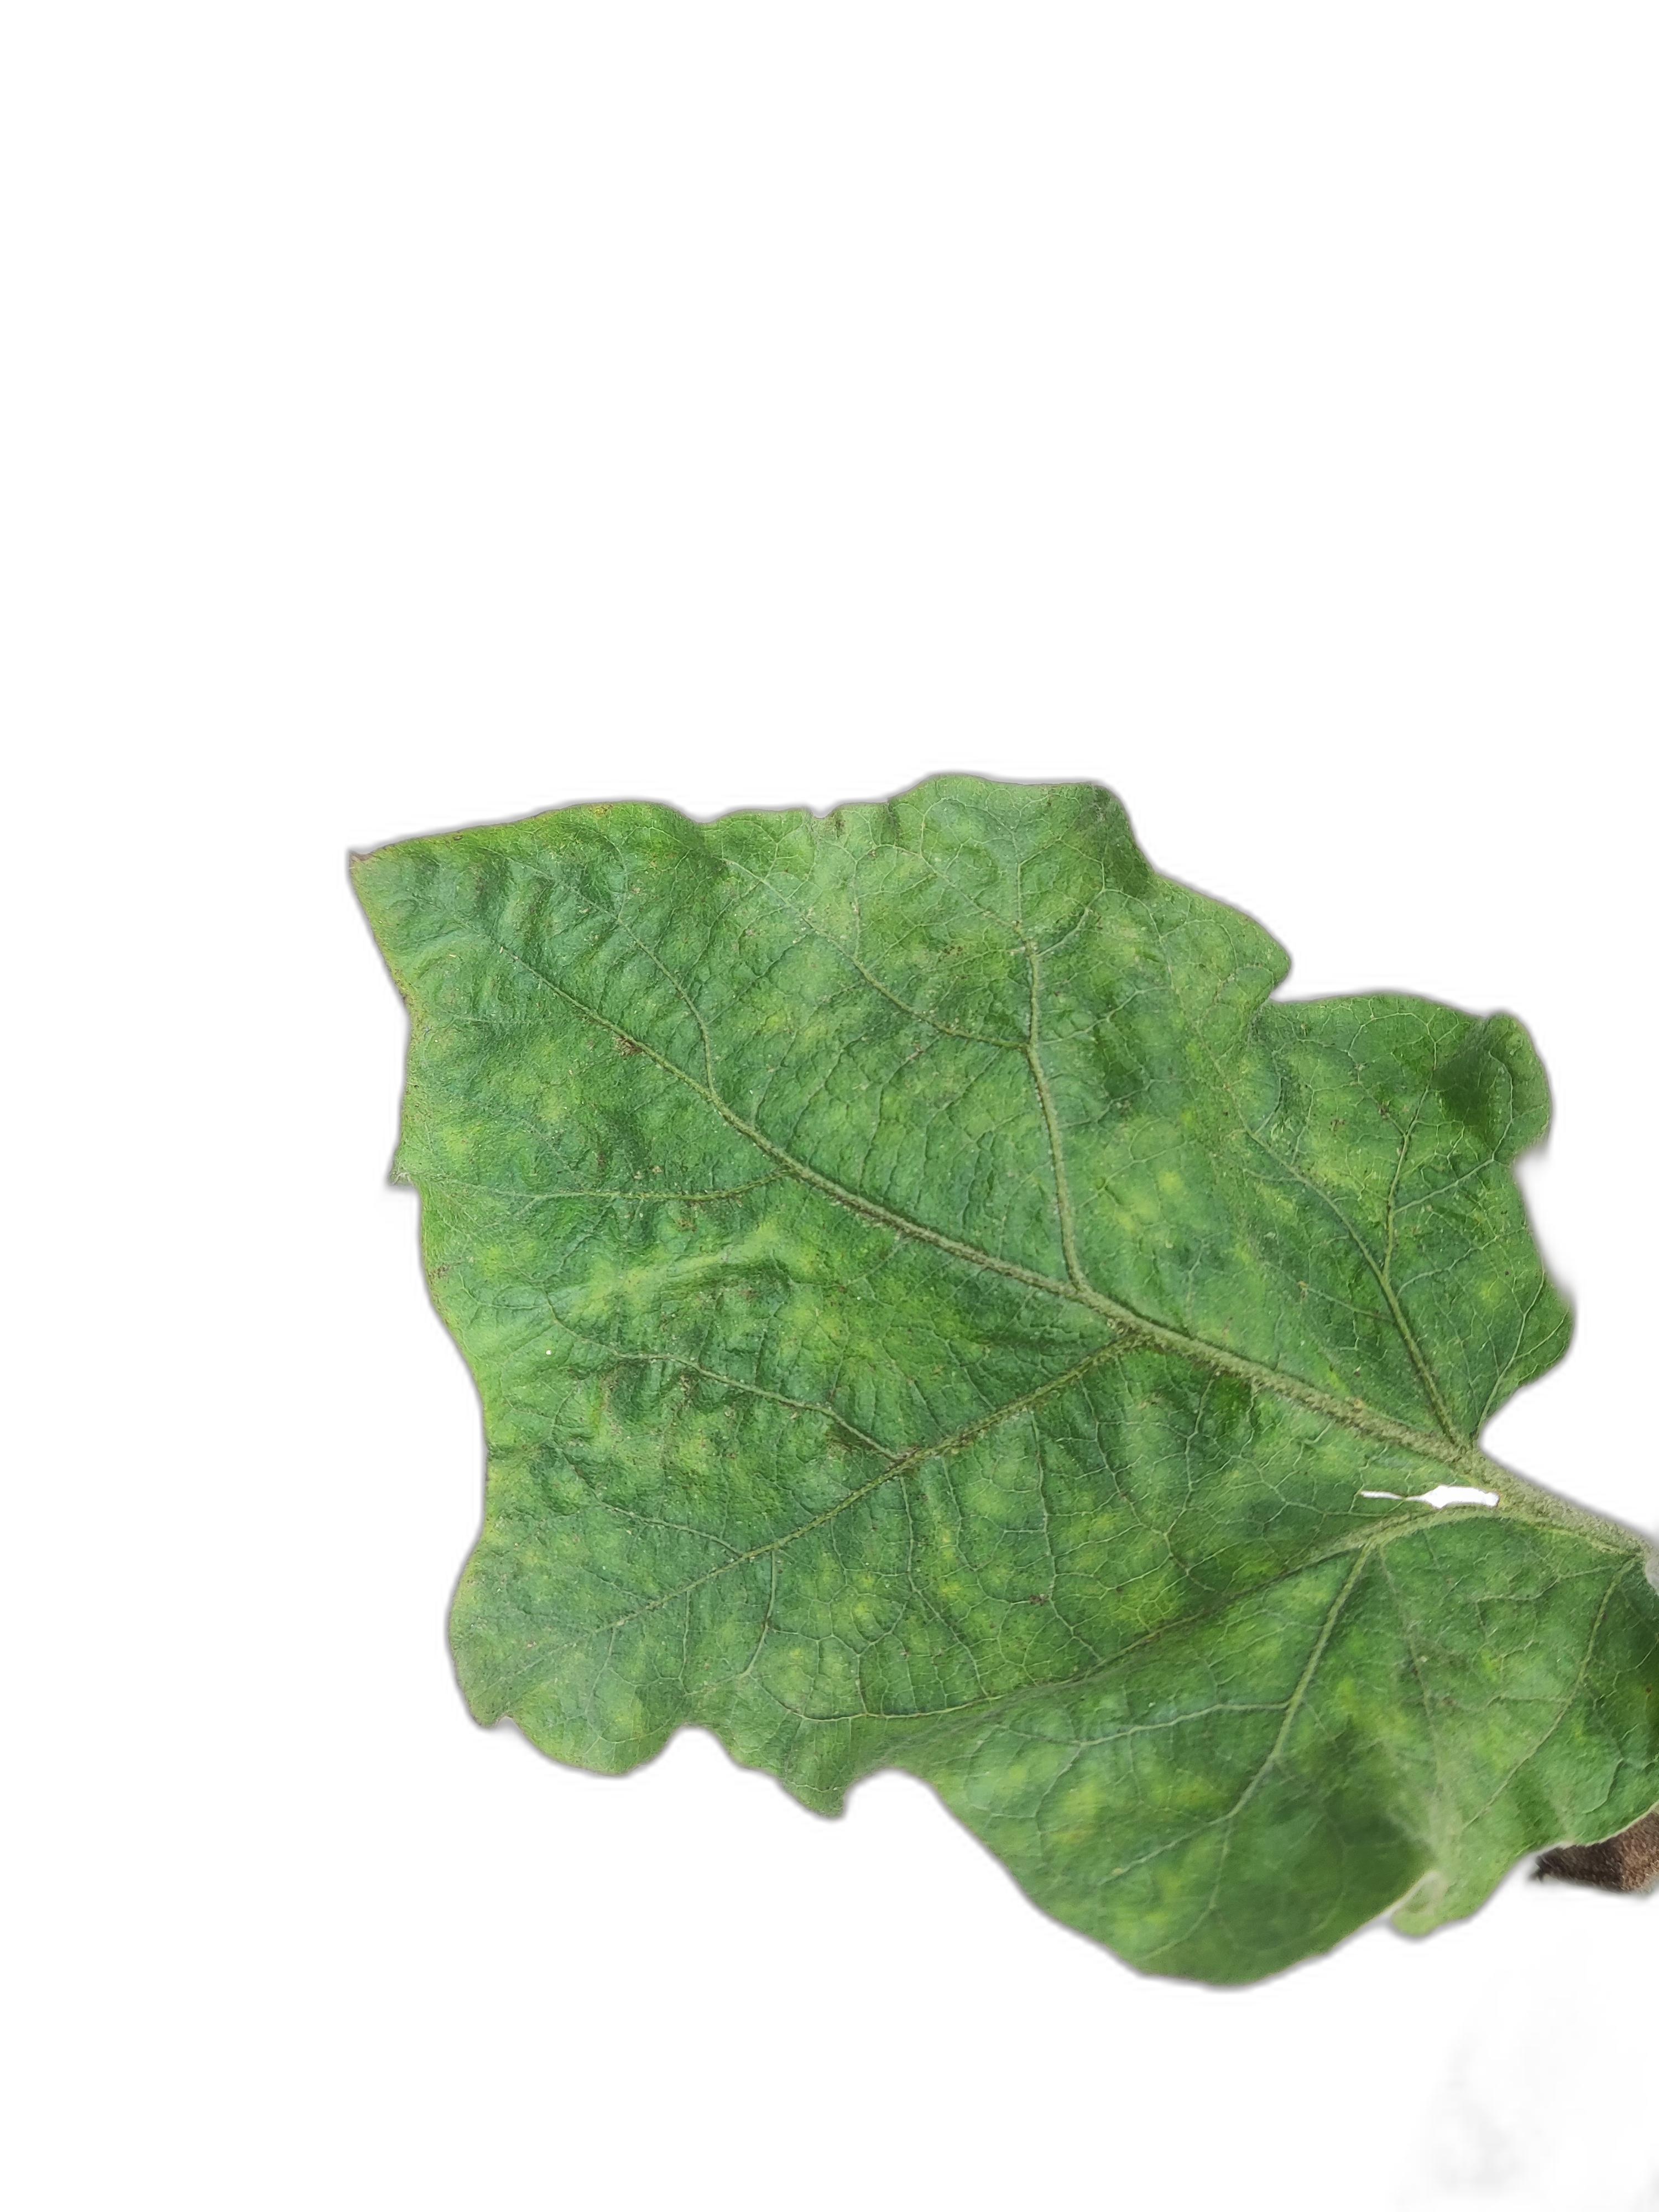
Label: Mosaic Virus Disease